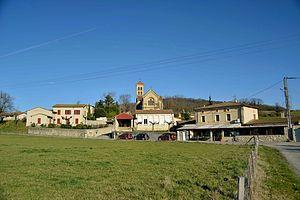
Le village
Divajeu est une commune française située dans le département de la Drôme, en région Auvergne-Rhône-Alpes.